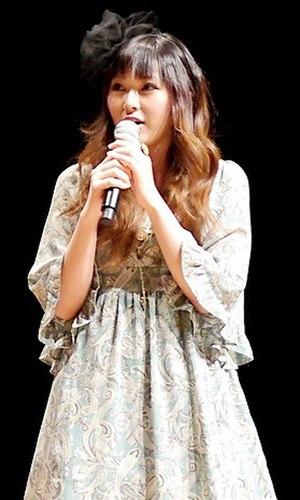
Eri Kitamura est un seiyū et une chanteuse japonaise née le 16 août 1987 à Tokyo. Elle est principalement connue pour son rôle de Saya Otonashi dans Blood+ et pour son chant lors de la troisième fin de l'anime Zatch Bell. Elle est également connue pour être une dessinatrice amateur de manga au Japon sur son temps libre.